Upper Mississippi River

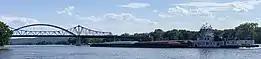
Barge going under the Mississippi River Bridge (La Crosse, Wisconsin)

The Upper Mississippi River is the portion of the Mississippi River upstream of St. Louis, Missouri, United States, a city at the confluence of its main tributary, the Missouri River. Historically, it may refer to the area above the Arkansas Post, above the confluence of Ohio River, or above Cape Girardeau.